June 2123 lunar eclipse

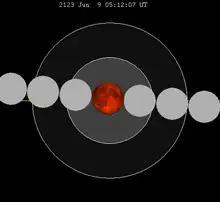
The Moon's hourly motion shown right to left

A total lunar eclipse will occur at the Moon’s ascending node of orbit on Wednesday, June 9, 2123, with an umbral magnitude of 1.7488. It will be a central lunar eclipse, in which part of the Moon will pass through the center of the Earth's shadow. A lunar eclipse occurs when the Moon moves into the Earth's shadow, causing the Moon to be darkened. A total lunar eclipse occurs when the Moon's near side entirely passes into the Earth's umbral shadow. Unlike a solar eclipse, which can only be viewed from a relatively small area of the world, a lunar eclipse may be viewed from anywhere on the night side of Earth. A total lunar eclipse can last up to nearly two hours, while a total solar eclipse lasts only a few minutes at any given place, because the Moon's shadow is smaller. Occurring about 1.4 days after apogee (on June 7, 2123, at 19:20 UTC), the Moon's apparent diameter will be smaller.